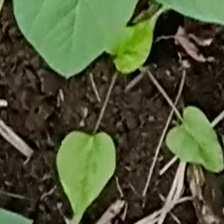
Weed species: Obscure_morning _glory(Ipomoea obscura)